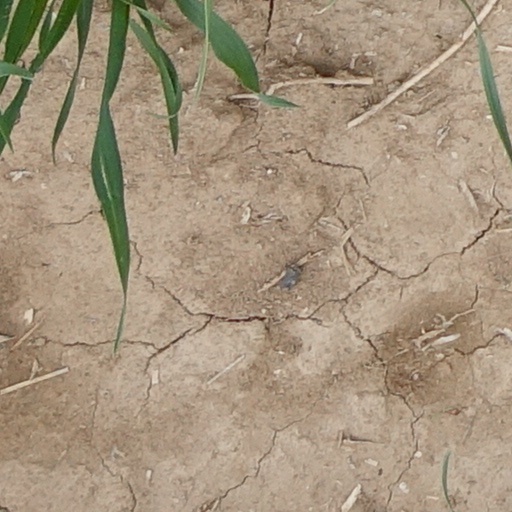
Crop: wheat